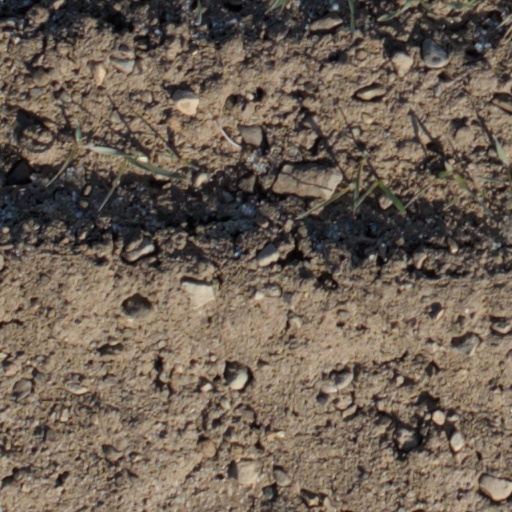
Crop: wheat